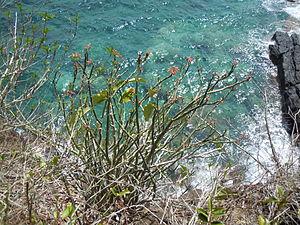
Pedilanthus tithymaloides - La Guadeloupe - Forêt de Malendure à Anse Colas
Euphorbia tithymaloides est une plante succulente de la famille des Euphorbiacées originaire d'Amérique centrale et des Antilles.